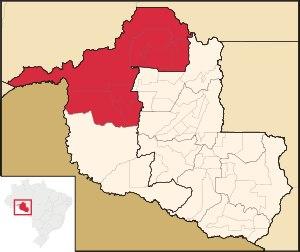
La microrégion de Porto Velho est l'une des deux microrégions qui subdivisent la région de Madeira-Guaporé de l'État du Rondônia au Brésil.